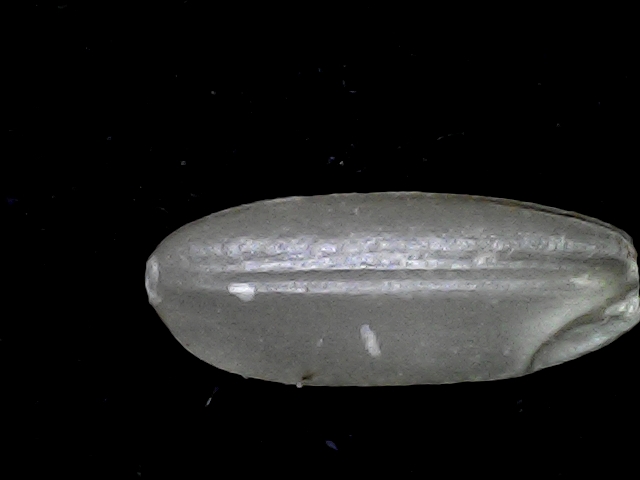
Rice variety: BD91